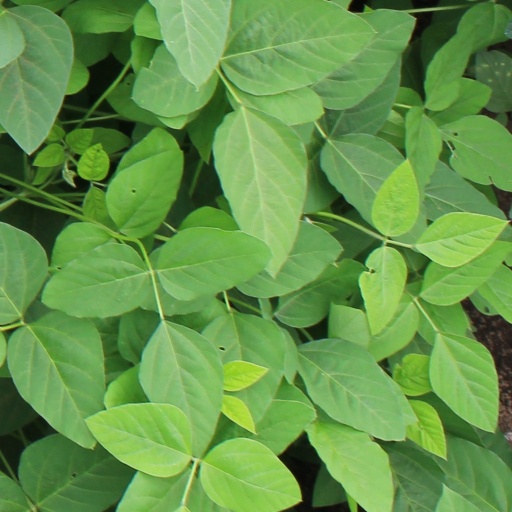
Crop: soybean